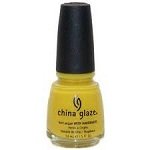
China Glaze Nail Polish, Yell-O-Neil 72041
Category: All Beauty
China Glaze Nail Polish, Yell-O-Neil, 72041, .50 fl. oz. Bright sunny yellow translucent jelly nail color with gold glass fleck shimmer.China Glaze Surf Collection.Discontinued color.
Features: Bright sunny yellow translucent jelly nail color with gold glass fleck shimmer | China Glaze Surf Collection | Discontinued China Glaze color | Gives long lasting manicures | Quick drying on nails